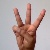
The image shows a hand gesture representing the letter 'W' in Indian Sign Language.